SV Werder Bremen

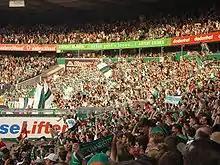
Werder fans at a home match in 2006

Bremen have a long-standing rivalry with fellow northern German club Hamburger SV, known as the Nordderby (English: "North derby"). It goes beyond football, as there also is a historic rivalry between the cities of Hamburg and Bremen, dating back to the Middle Ages. The cities are separated by one hundred kilometers, and are the two biggest metropolises in northern Germany. Bayern Munich are another rival, dating back to the 1980s, when both sides were competing for domestic honours. Since the mid-2000s, Bremen fans have developed a dislike of Schalke 04, after they poached several Werder players over the years, including Aílton, Fabian Ernst, Mladen Krstajić, Oliver Reck, Frank Rost, and Franco Di Santo.